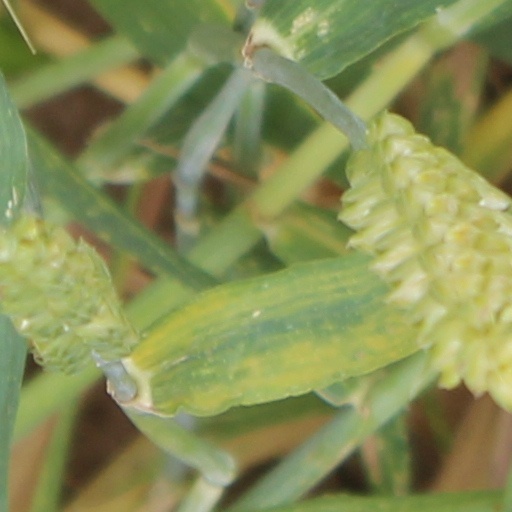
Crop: wheat